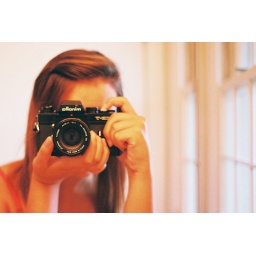
my window reflection in the mirror makes my bathroom look way bigger than it is.